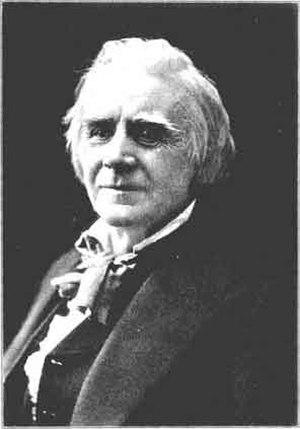
17 janvier : le Quintette pour piano et cordes de César Franck, créé à la Société nationale de musique avec Saint-Saëns au piano.